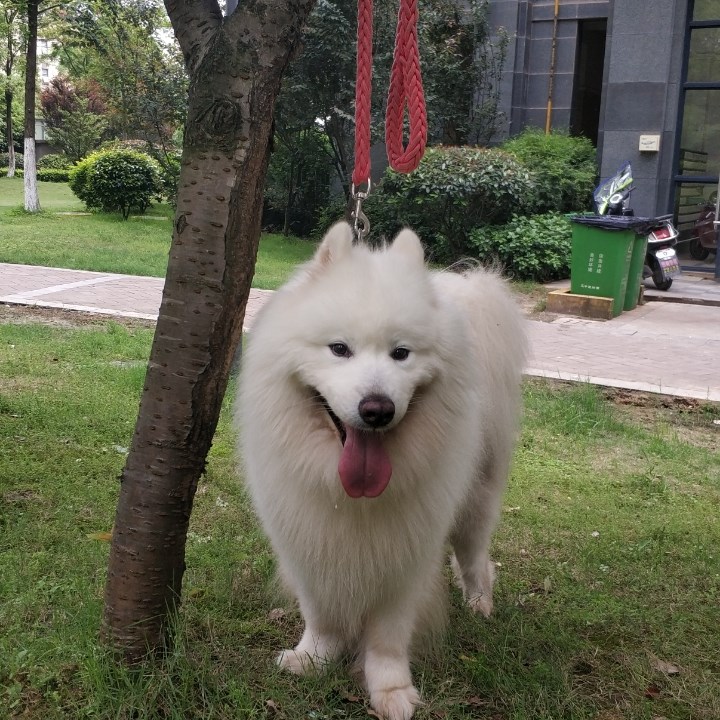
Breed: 2192-n000088-Samoyed